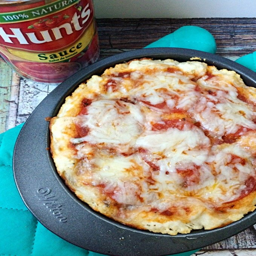
these mini pizzas by moments take to cook !